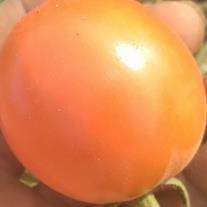
Crop: Tomato
Condition: healthy-fruit